Sergei Sviatchenko

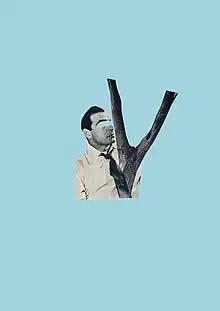
From the series "Less" )2009)

He is a member of the Billedkunstnernes Forbund (BKF) (Union of Visual Artists) and the National Union of Architects of Ukraine.